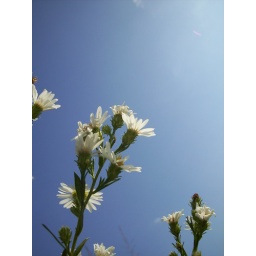
field flowers in summer